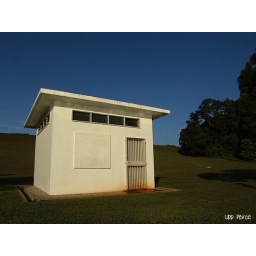
The chances of having a deep blue sky over here is rare - really rare.